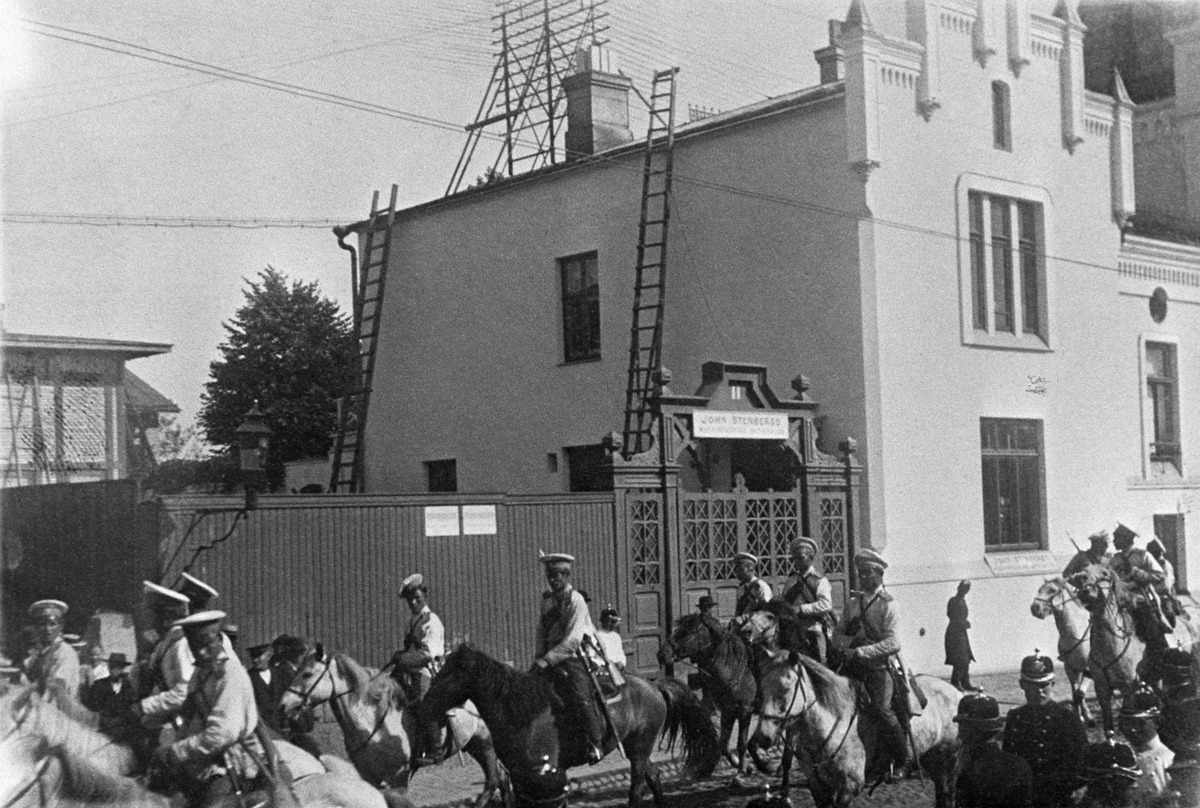
Viaporin kapina ja Hakaniemen mellakka: Suojeluskuntalaisten apuun kutsumat kasakkajoukot etsimässä punakaartilaisia
Stenbergin konepajalta, Siltasaarenkatu 1
sisällön kuvaus: Viaporin kapina ja Hakaniemen mellakka: Suojeluskuntalaisten apuun kutsumat kasakkajoukot etsimässä punakaartilaisia

Stenbergin konepajalta, Siltasaarenkatu 1. mustavalkoinen
Ajankohta: kuvausaika 02.08.1906
Paikka: Suomi, Uusimaa, Helsinki, Siltasaari Helsinki, Siltasaarenkatu 1
Aiheet: autonomian aika sortovuodet, kasakat, kapinaliikkeet, tunteet isänmaallisuus